Marquam Bridge

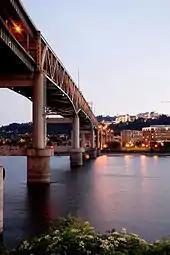
A view of the bridge at dusk

Options to replace the bridge historically considered have been to reroute I-5 over the existing I-405 alignment, connecting I-84 to I-5 at the Fremont Bridge interchange, following the US 30 alignment, and removing the Marquam permanently. Another option would build a tunnel under the Willamette River approximately following the existing I-5 alignment, and remove the Marquam Bridge permanently.